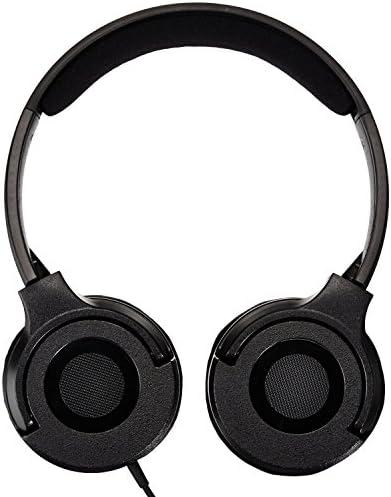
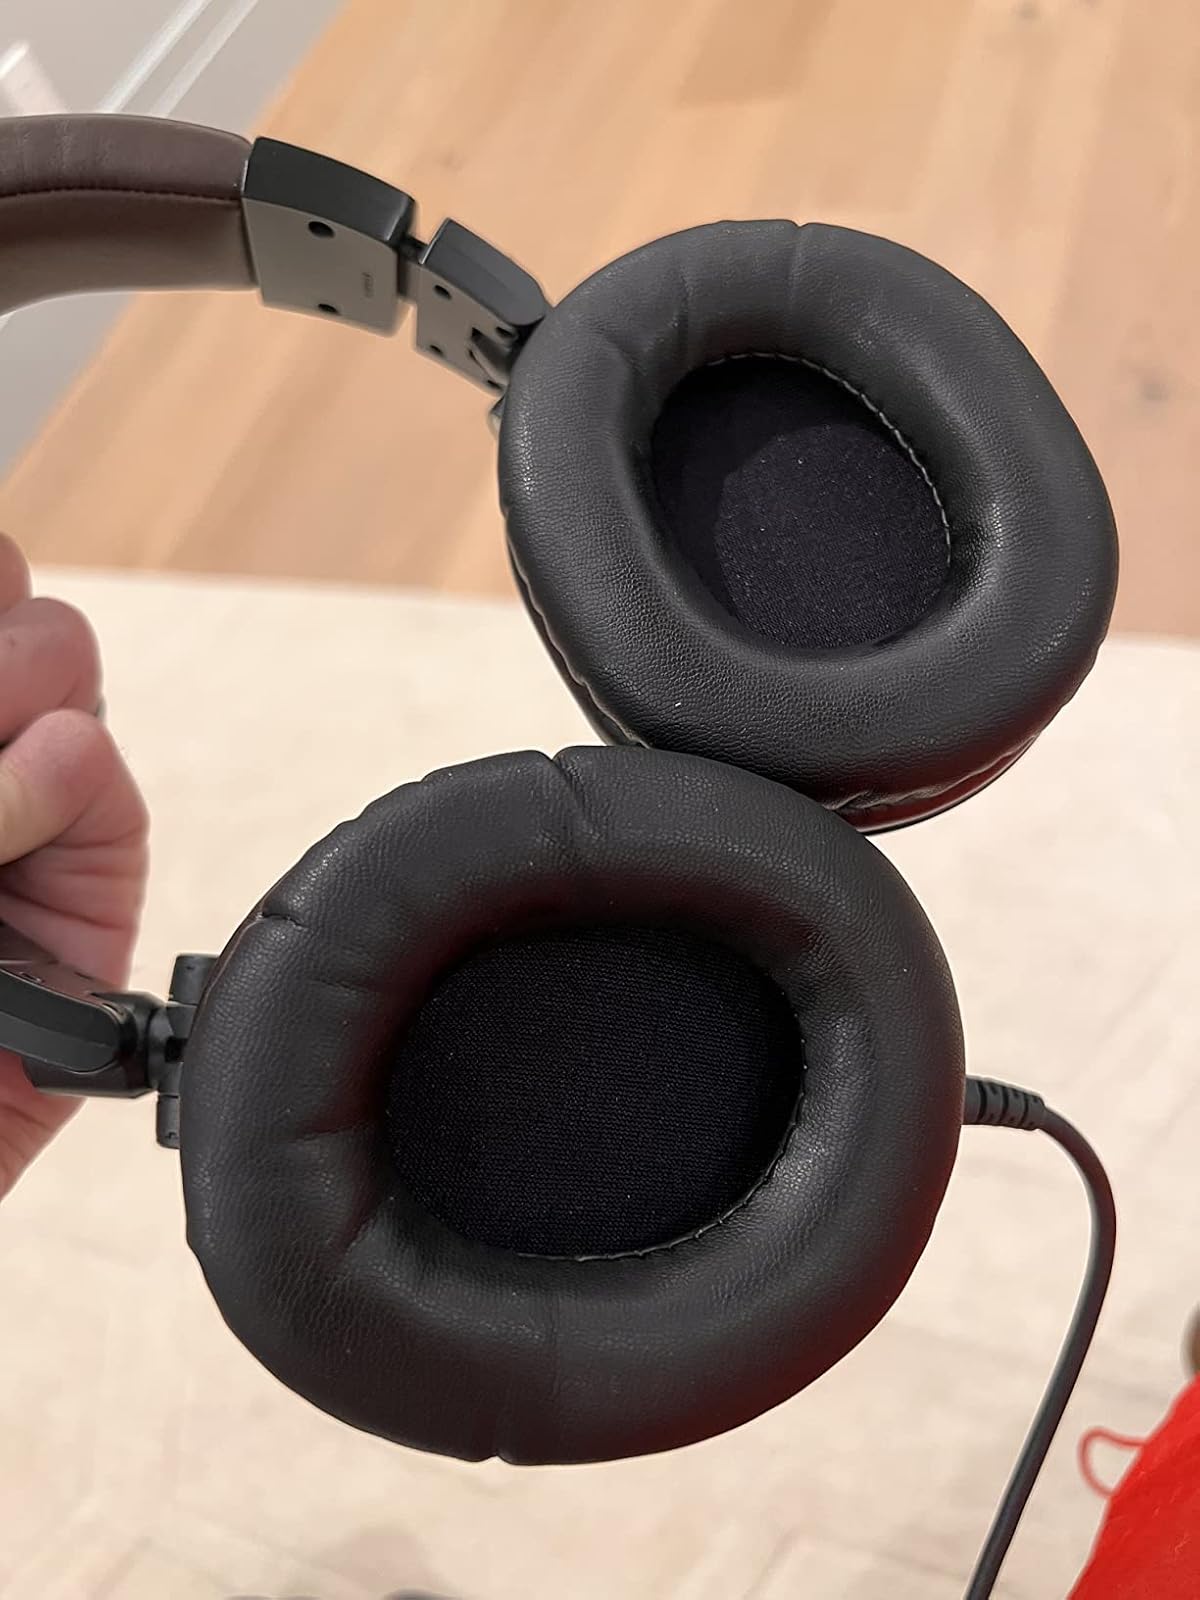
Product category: headphones
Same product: no